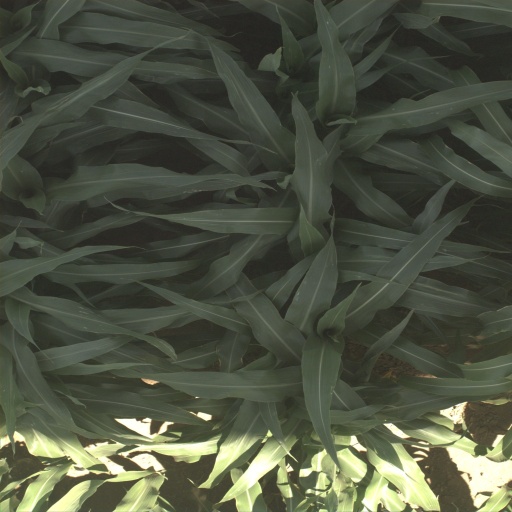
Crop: sorghum